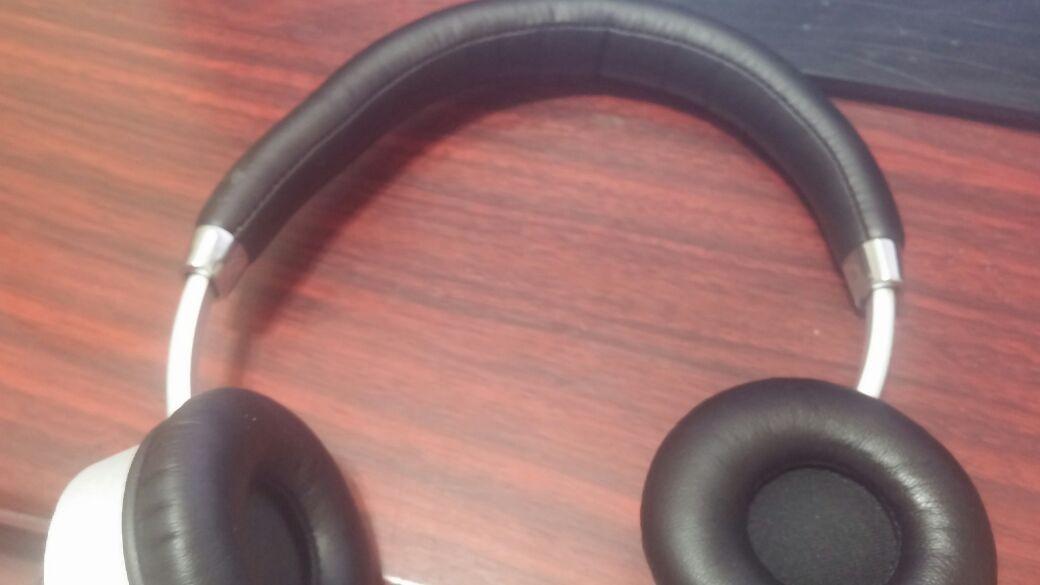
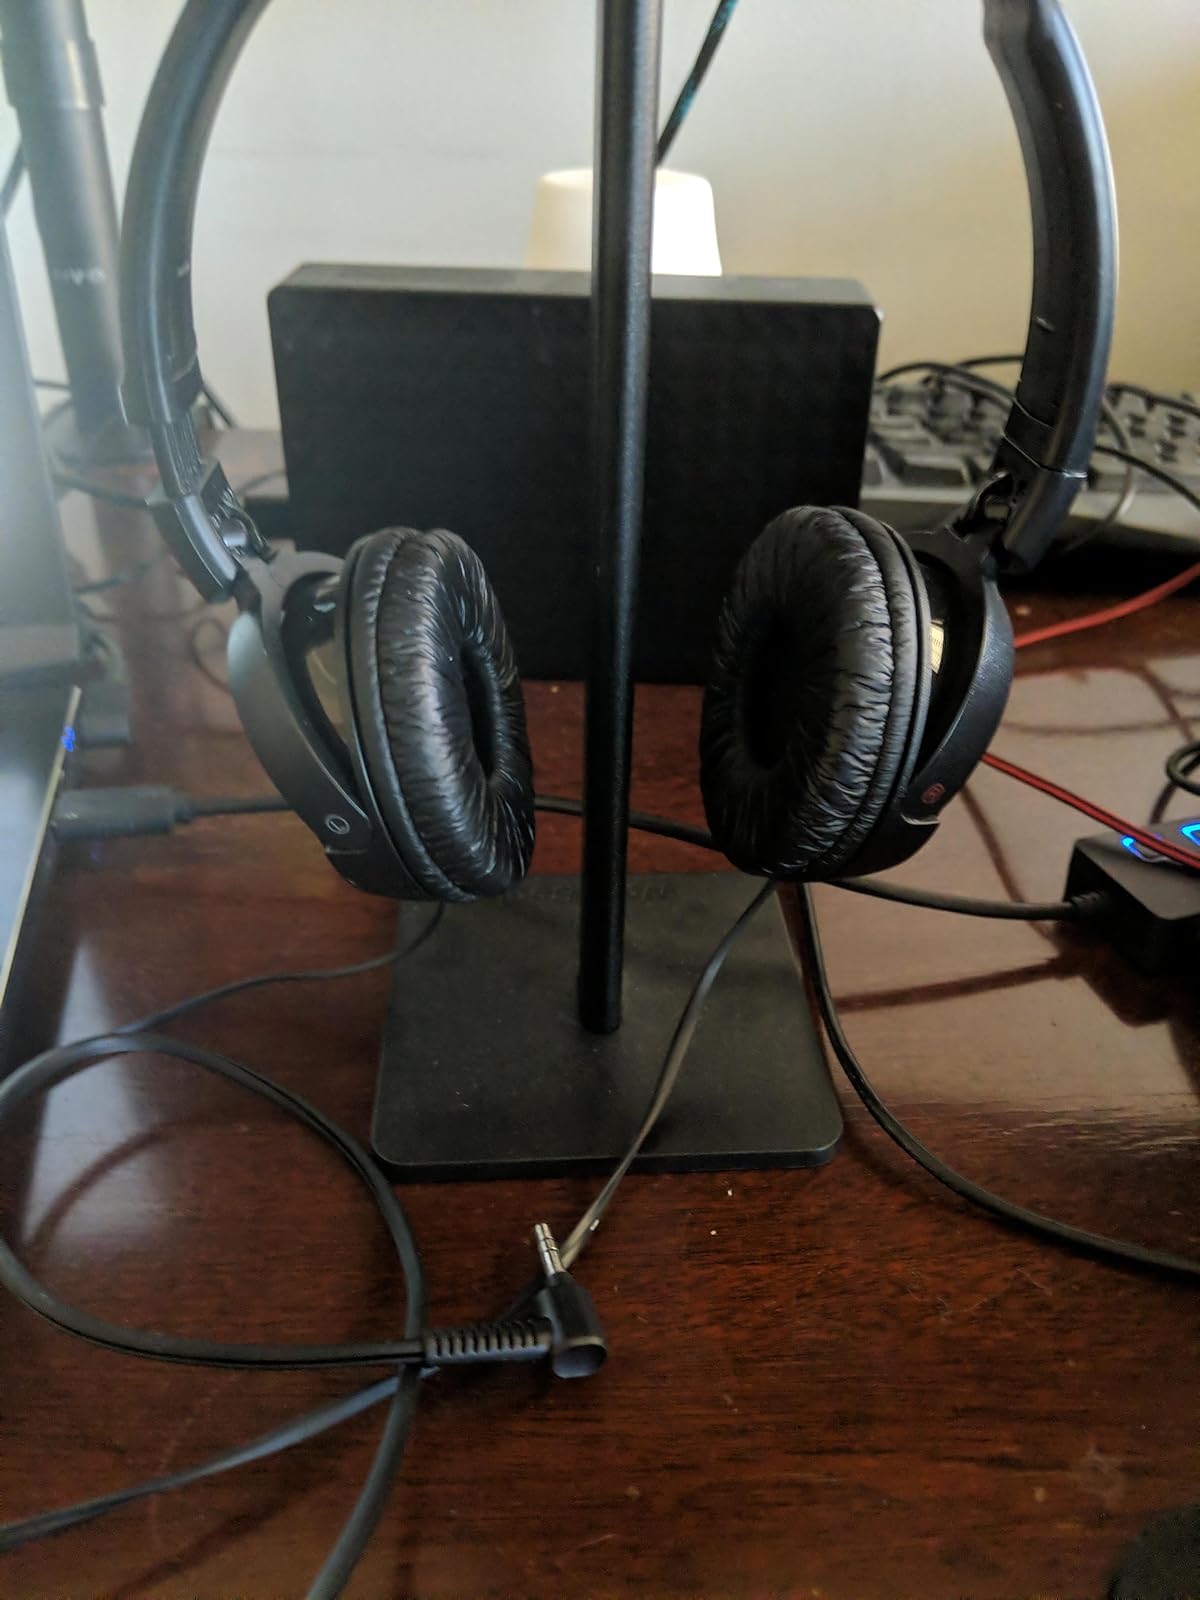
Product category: headphones
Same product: no